Paris-Panthéon-Assas University

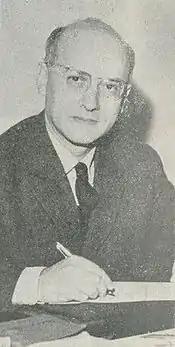
Jean Foyer, writer of the Constitution of the Fifth Republic and Minister of Justice of Charles de Gaulle.

The campus on the Rue de Vaugirard provides for first-year students. It is located in the chapel wing of the former Jesuit College of the Immaculate Conception, where Charles de Gaulle was a pupil; the chapel itself, dating from the 18th century, was transformed into a lecture hall in the 1980s. The structure is a national heritage site.